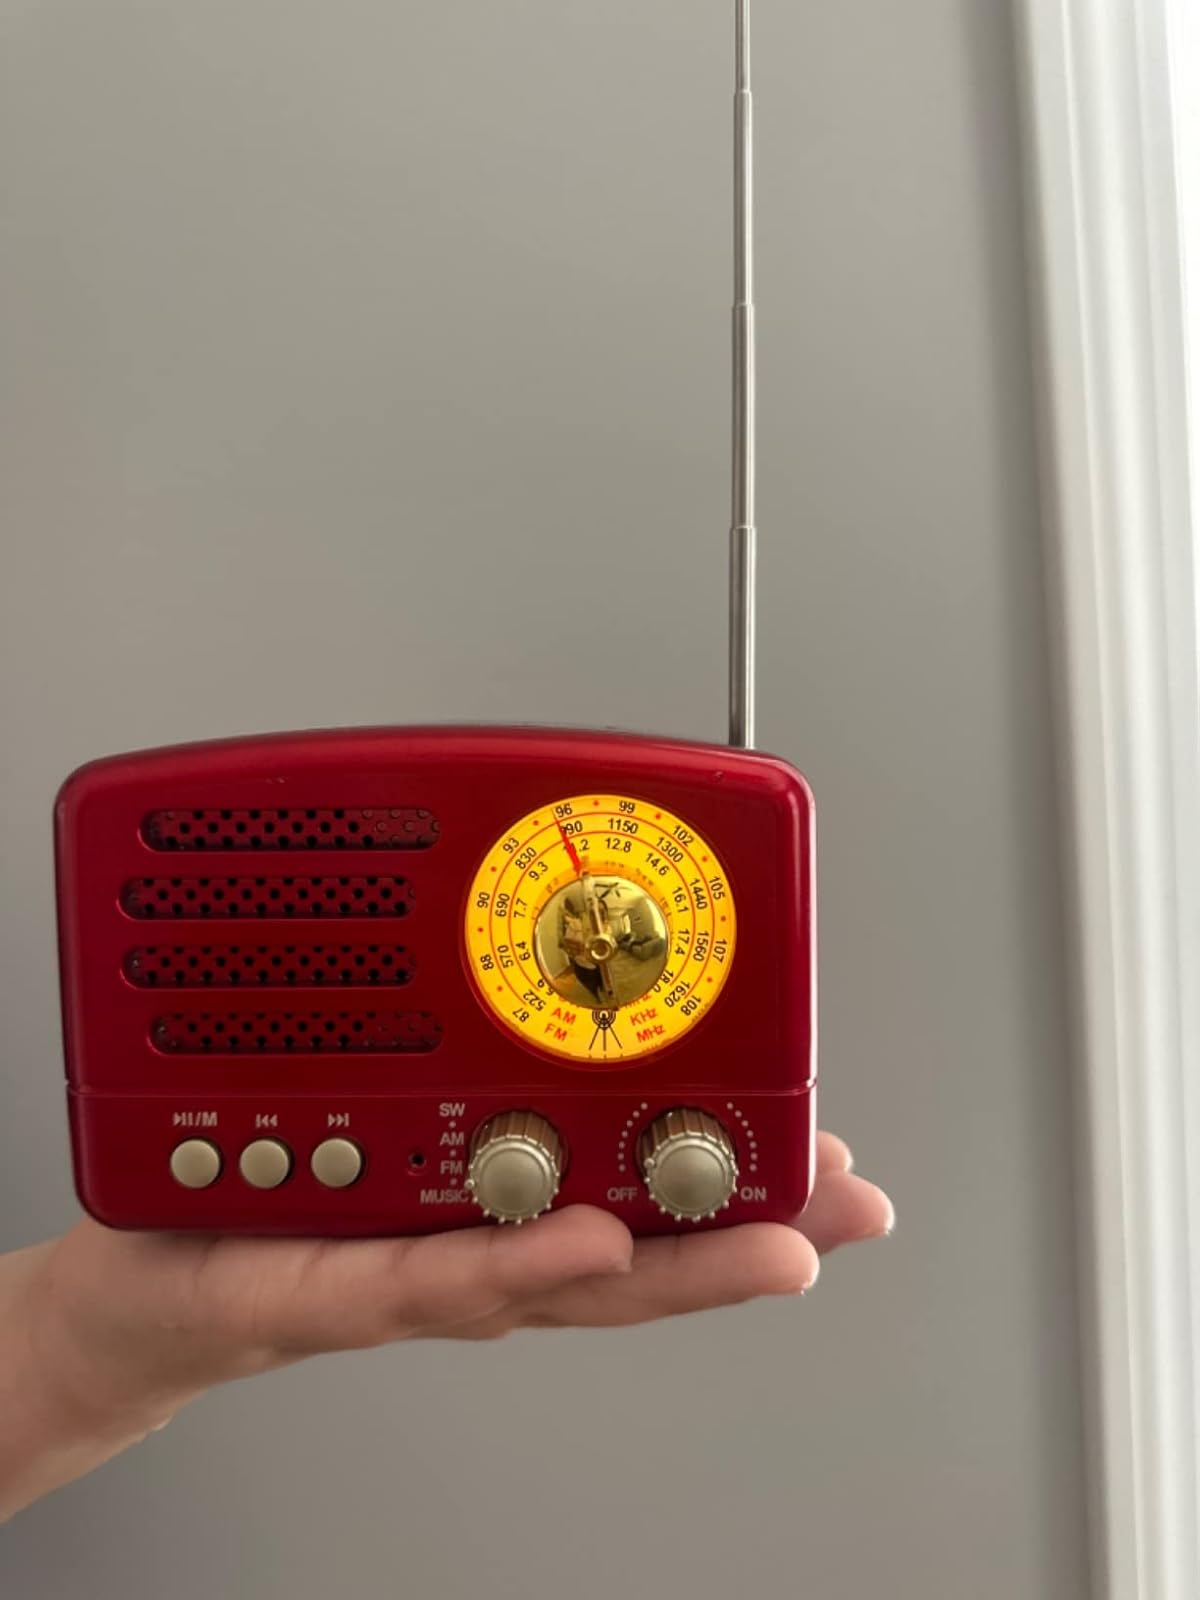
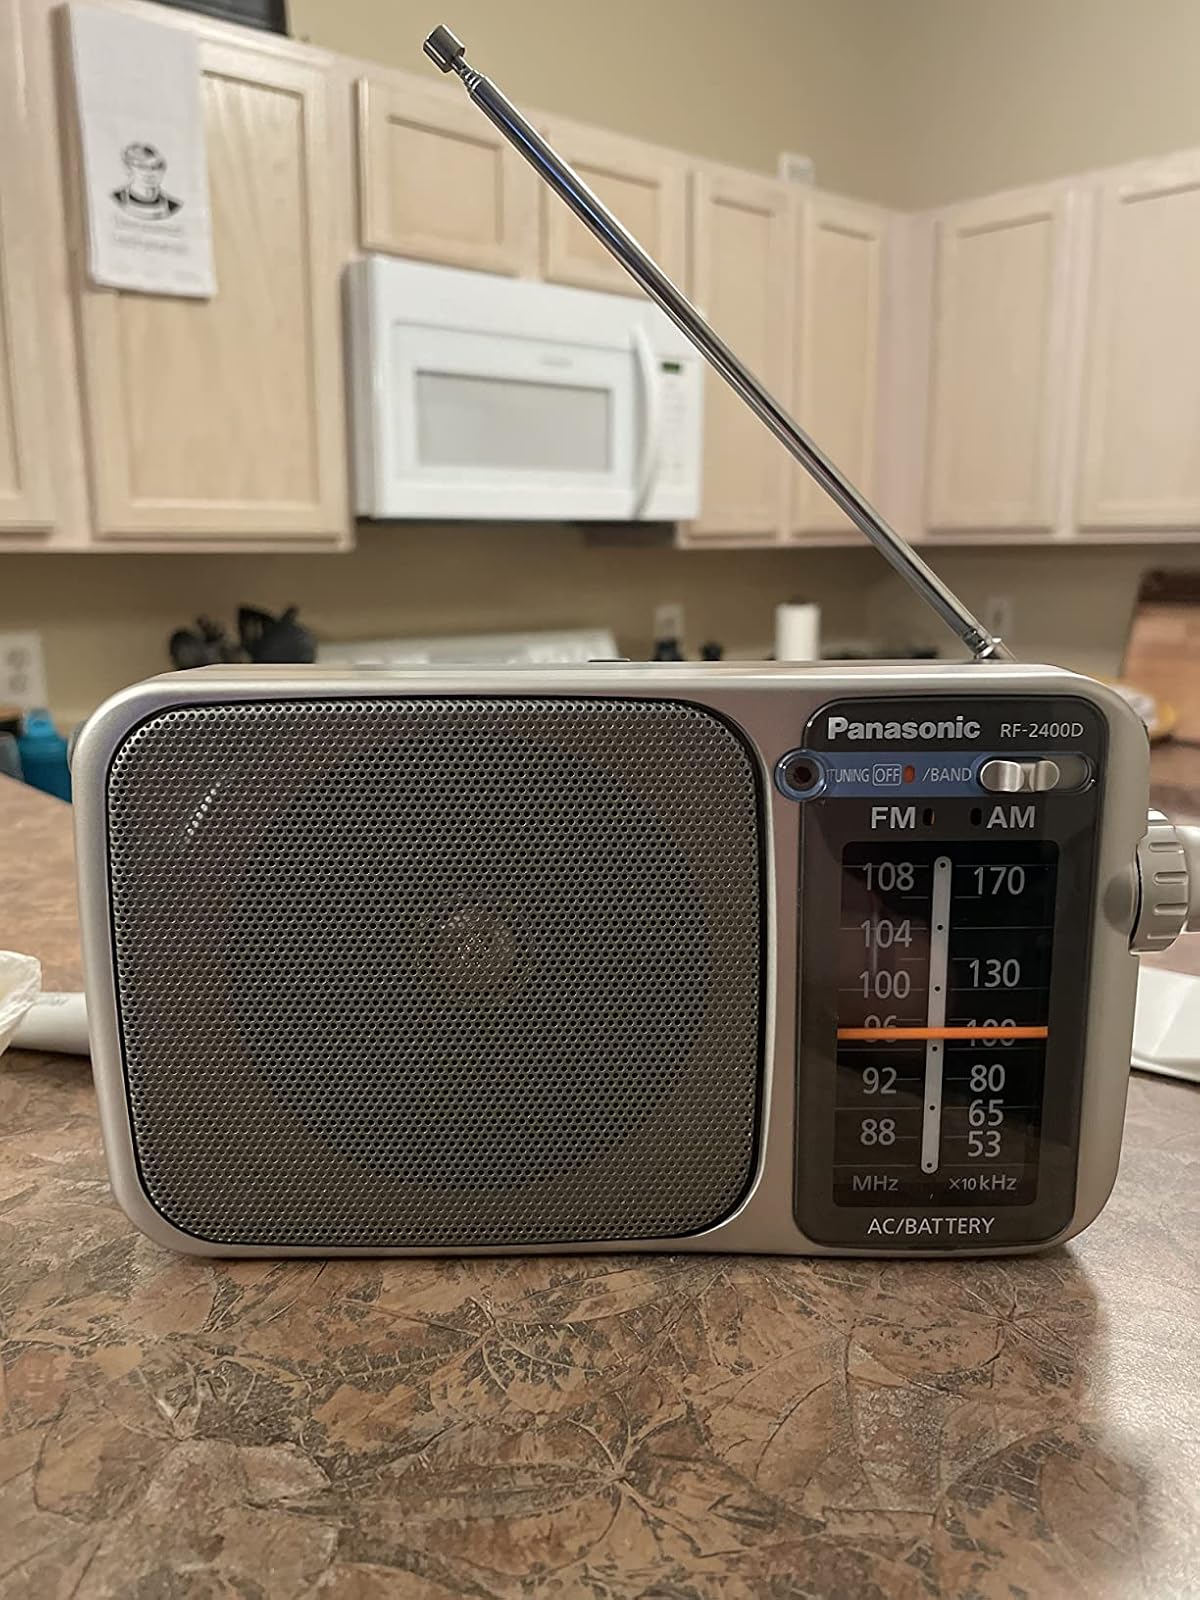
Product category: radio
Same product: no